Octavia Hill

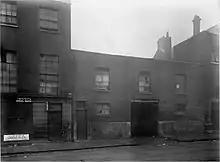
A Marylebone slum in the nineteenth century

Parliament and many concerned reformers had been attempting to improve the housing of the working classes since the early 1830s. When Hill began her work, the model dwelling movement had been in existence for twenty years, royal and select committees had sat to examine the problems of urban well-being, and the first of many tranches of legislation aimed at improving working class housing had been passed. From Hill's point of view these had all failed the poorest members of the working class, the unskilled labourers. She found that their landlords routinely ignored their obligations towards their tenants, and that the tenants were too ignorant and oppressed to better themselves. She tried to find new homes for her charges, but there was a severe shortage of available property, and Hill decided that her only solution was to become a landlord herself.